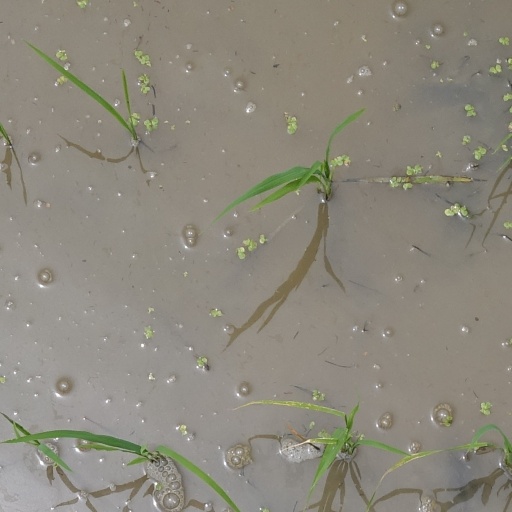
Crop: rice